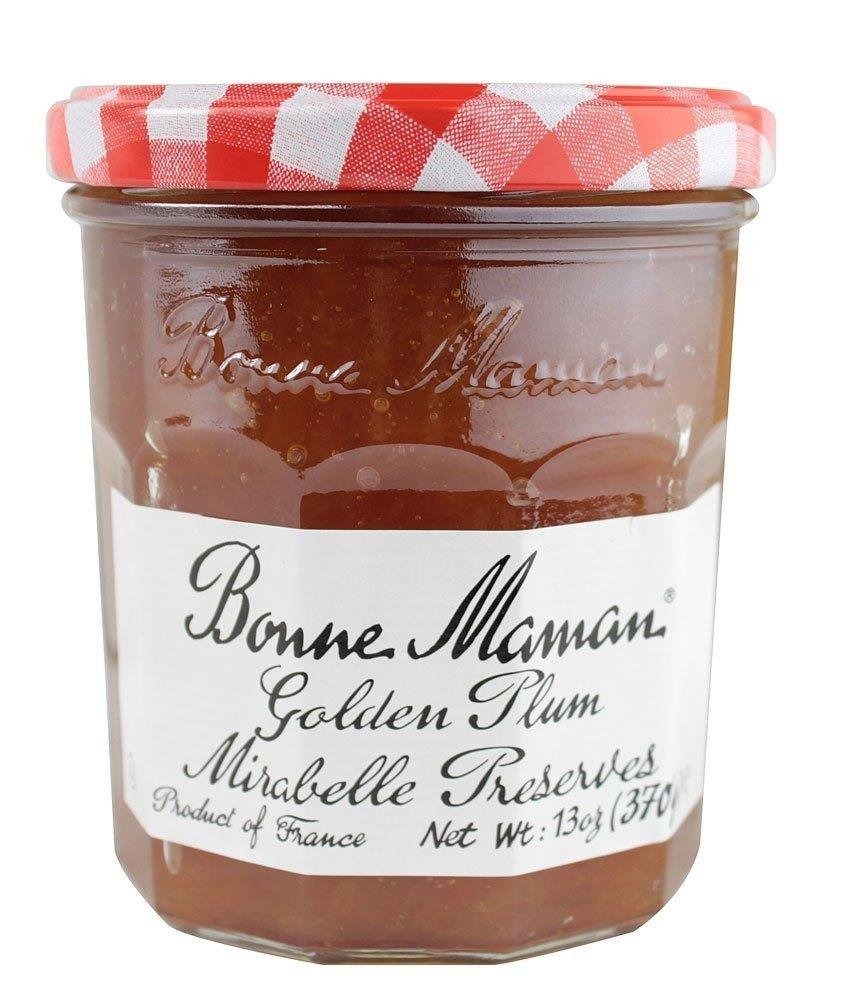
Item Name: Bonne Maman Plum Mirabelle Preserves, 13 oz
Bullet Point 1: Gluten Free
Bullet Point 2: Kosher
Product Description: Gluten free. Non-GMO Project verified. nongmoproject.org. www.bonnemaman.us. Visit our website www.bonnemaman.us. Product of France.
Value: 13.0
Unit: Ounce

Price: 12.59